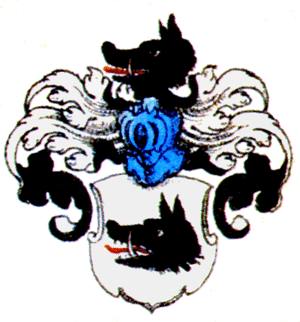
Anne Corfitzdatter Hardenberg / Familieforhold
Den tyske slægt Hardenbergs våbenskjold
Anne Corfitzdatter Hardenberg var en dansk adelskvinde, der er kendt for at have haft et kærlighedsforhold til kong Frederik 2. Derudover gjorde hun tjeneste hos Frederiks mor, dronning Dorothea.